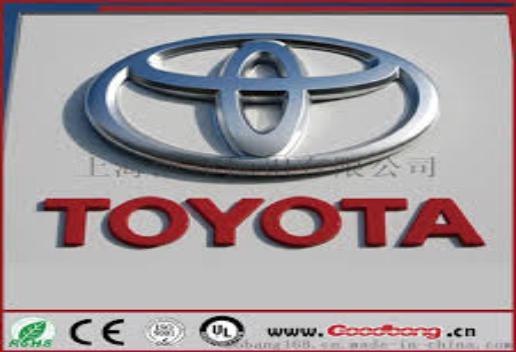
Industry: Transportation